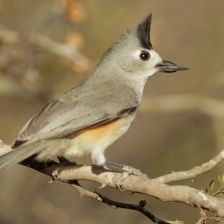
Species: TIT MOUSE
Scientific name: PARIDAE
ImageNet parent category: chickadee